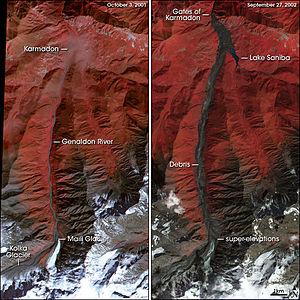
Le glacier de Kolka est un glacier d'Ossétie du Nord, en Russie, près du mont Kazbek, connu pour ses surges glaciaires, dont la plus récente et historiquement la plus puissante a eu lieu le 20 septembre 2002, entraînant la mort d'au moins 125 personnes dont l'acteur Sergueï Bodrov.